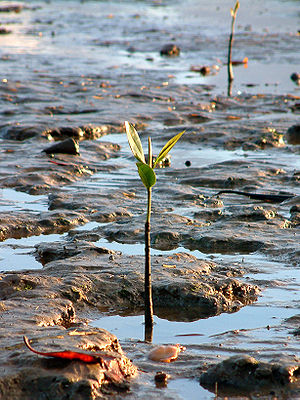
Mudder
Plante i mudder
I sedimentologien bruges betegnelsen mudder for sediment med en kornstørrelse under 2 µm. Tidligere benyttedes betegnelsen ler, men da ler er karakteriseret ved at være særskilte mineraler der ganske vist har en lav kornstørrelse, valgte man at benytte mudder for finkornet aflejring, der ikke er ler.